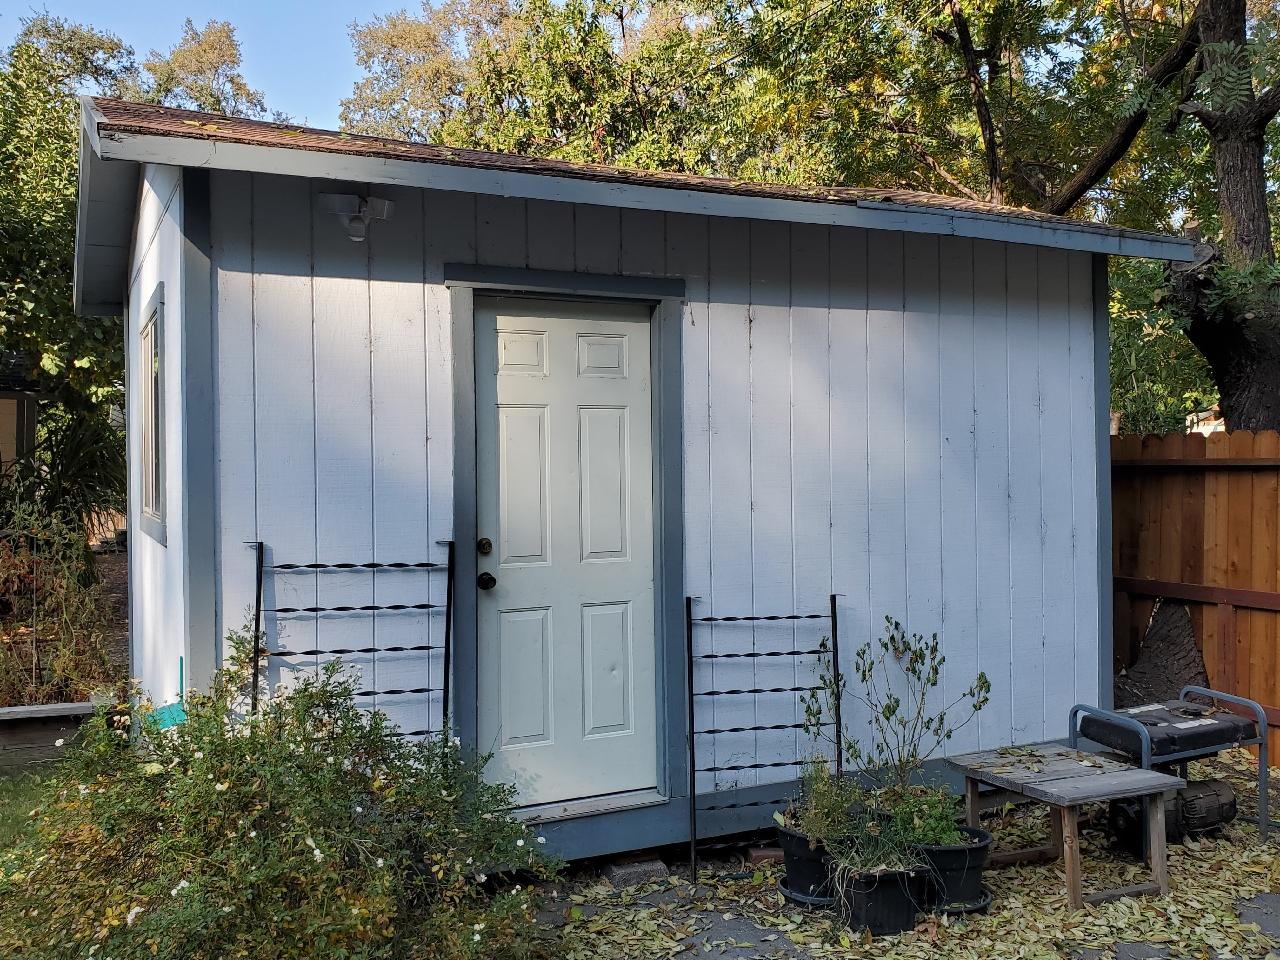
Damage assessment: no_damage